History of Sino-Russian relations

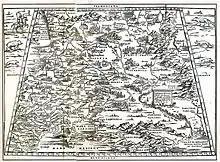
Sixteenth-century maps of Russia often showed "Chumbalik Kingdom" as Russia's southeastern neighbor, which could be reached by traveling from Yugra up the Ob River toward "Lake Kythay". (Map by Giacomo Gastaldi, 1550)

Lying at opposite ends of Eurasia, the two countries had little contact before about 1640. Both had to deal with the steppe nomads, Russia from the south and China from the northwest. Russia became a northern neighbor of China when in 1582–1643 Russian adventurers made themselves masters of the Siberian forests. There were three points of contact: 1) south to the Amur River basin (early), 2) east along the southern edge of Siberia toward Peking (the main axis) and 3) in Turkestan (late).